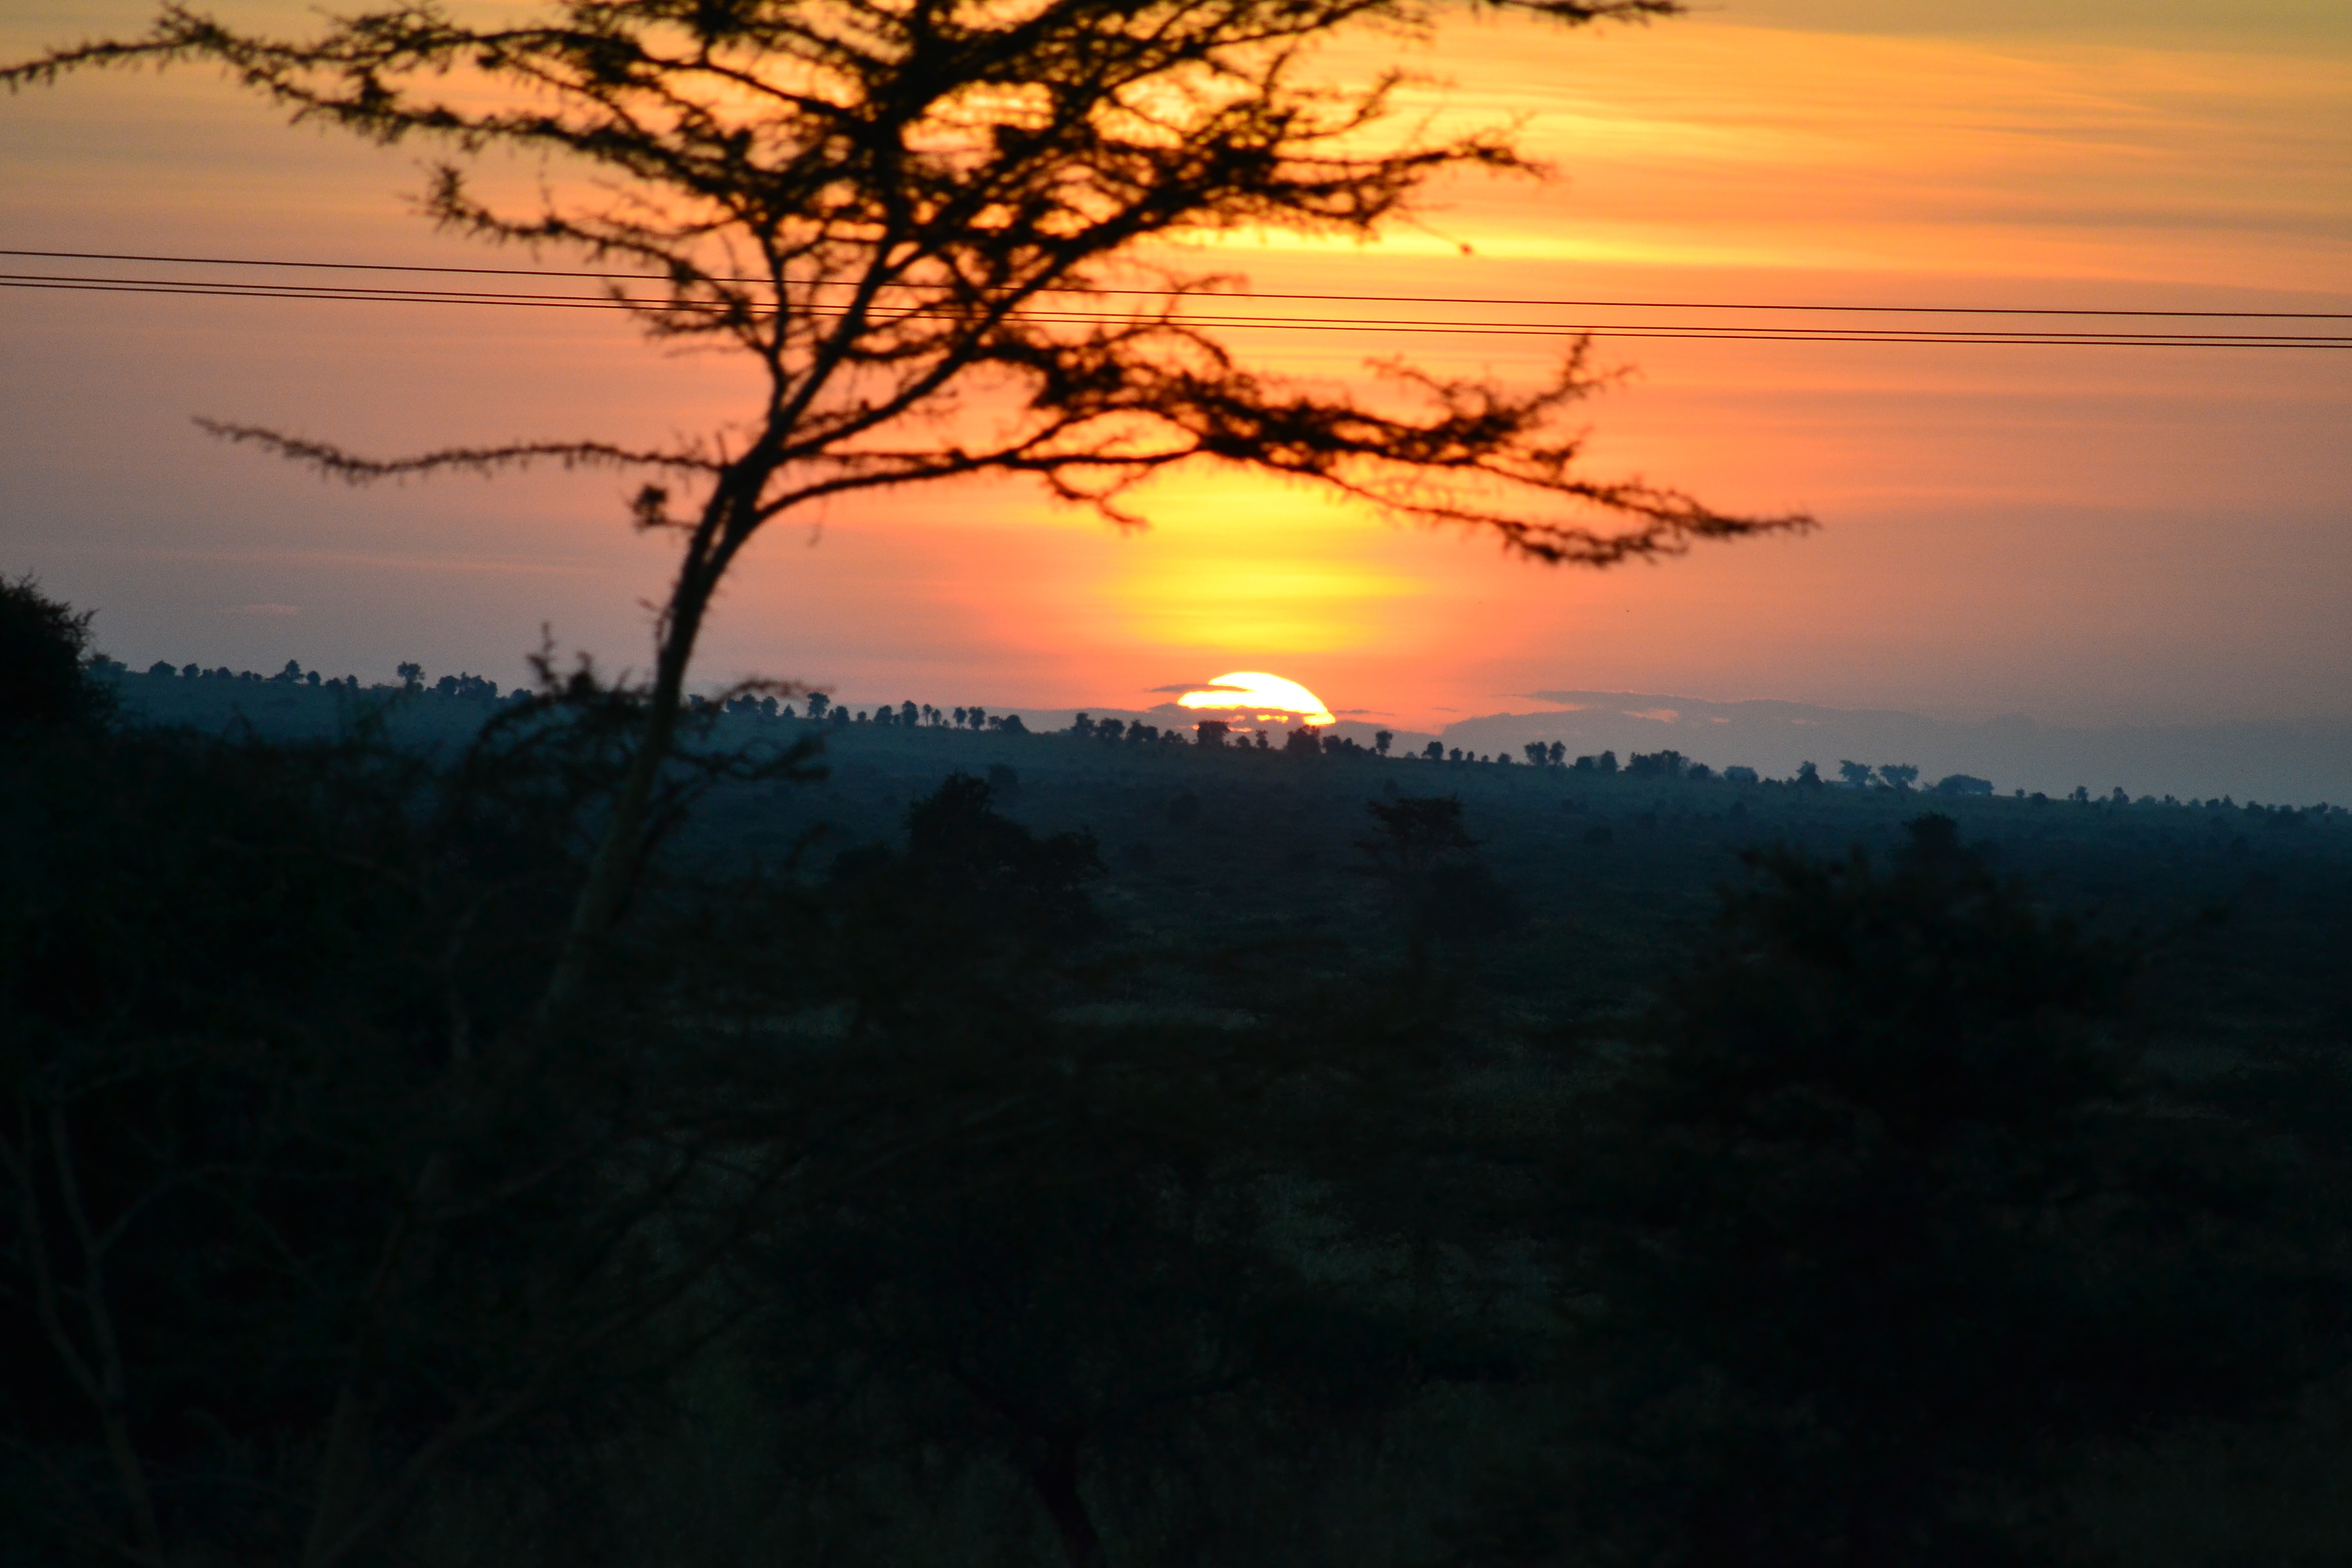
horizon, cloud, sky, sunrise, sunset, sunlight, morning, dawn, atmosphere, dusk, evening, afterglow, atmospheric phenomenon, red sky at morning